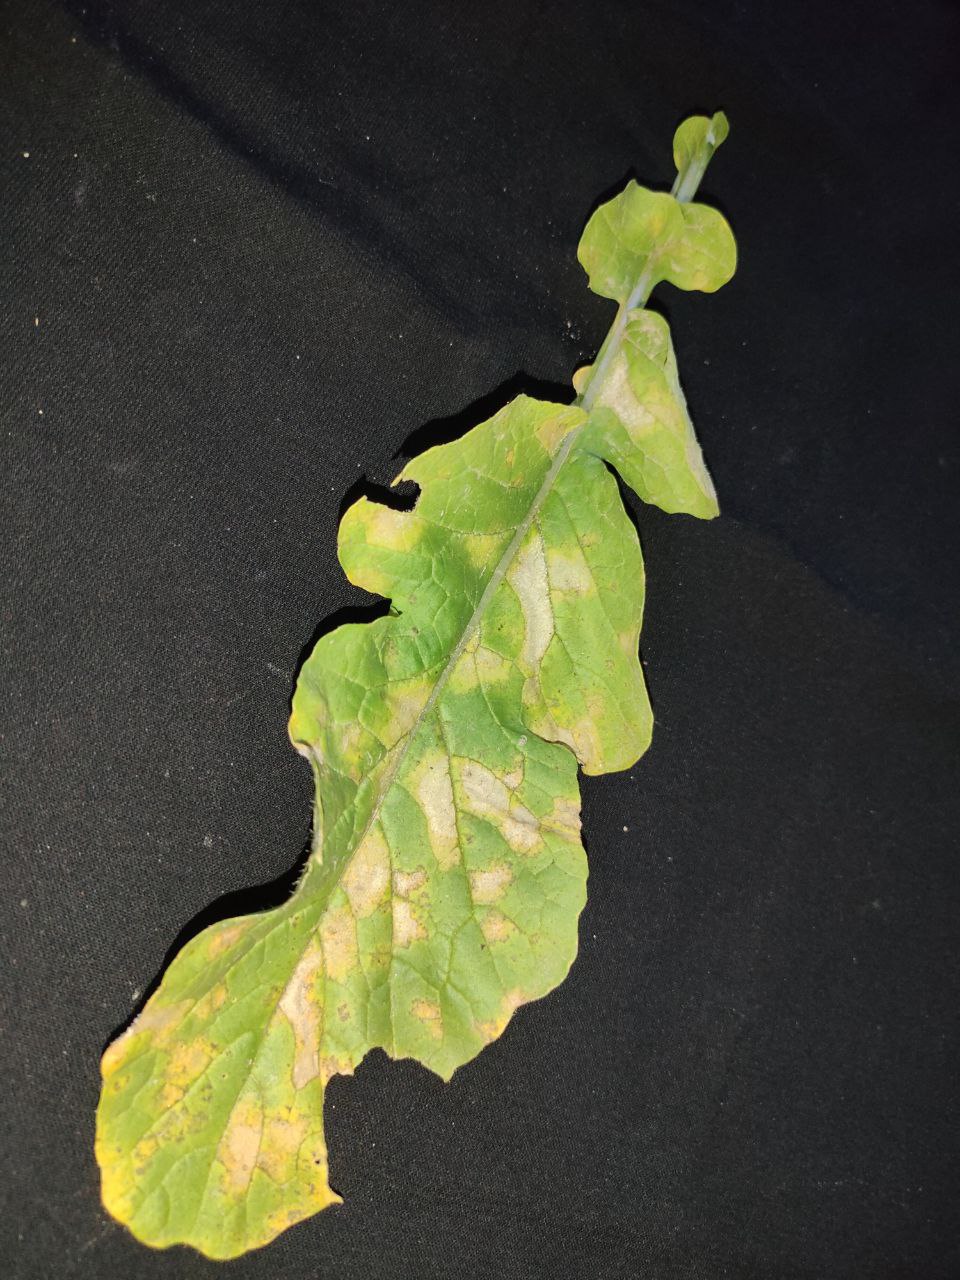
Label: Mosaic virus